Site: brandenburg
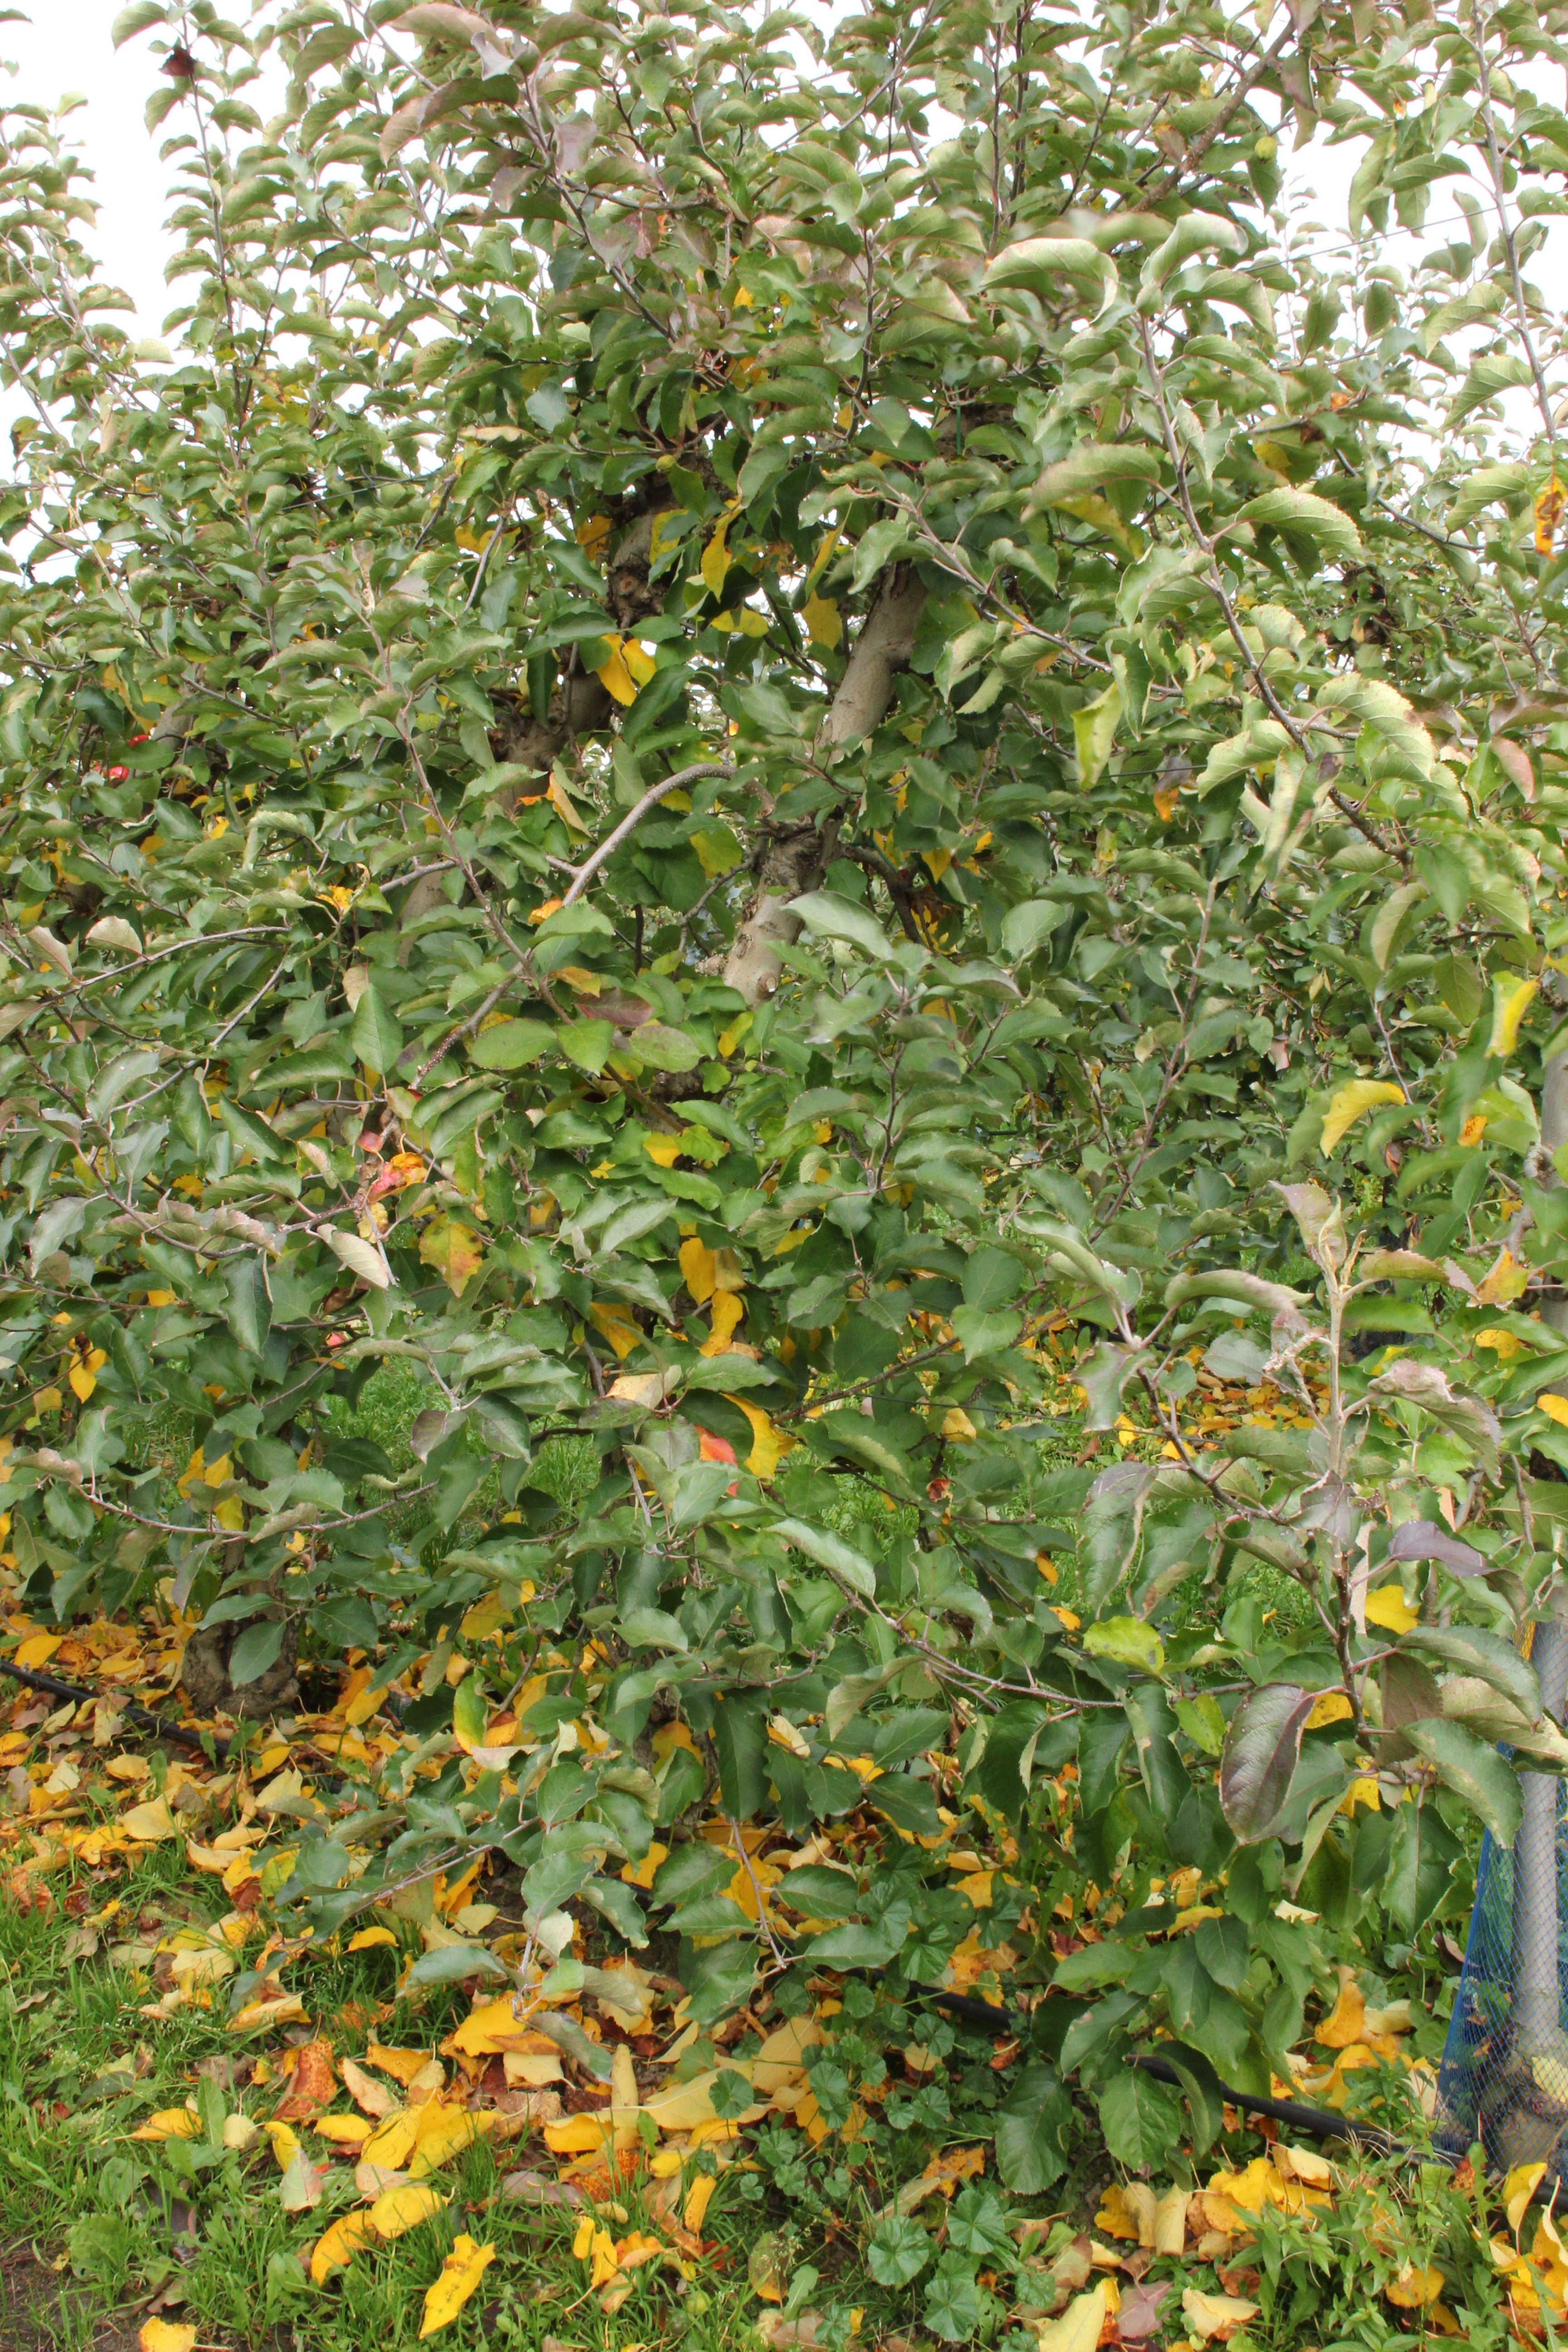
Growth stage (BBCH 91): Senescence, beginning of dormancy